Matthew Mead (minister)

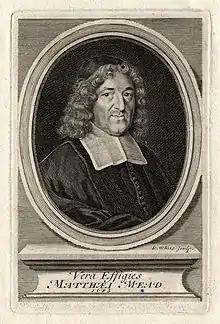
1683 engraving of Matthew Mead, by Robert White

Mead succeeded John Owen in September 1683 as one of the Tuesday morning lecturers (presbyterian and congregational) at the merchants' lecture in Pinners' Hall. Pleading there on one occasion on behalf of poor ministers, he got a collection of £300., ladies putting their rings and watches into the plates. In 1686 he was again in Holland, preaching at Utrecht; he returned on King James's declaration for liberty of conscience in 1687.